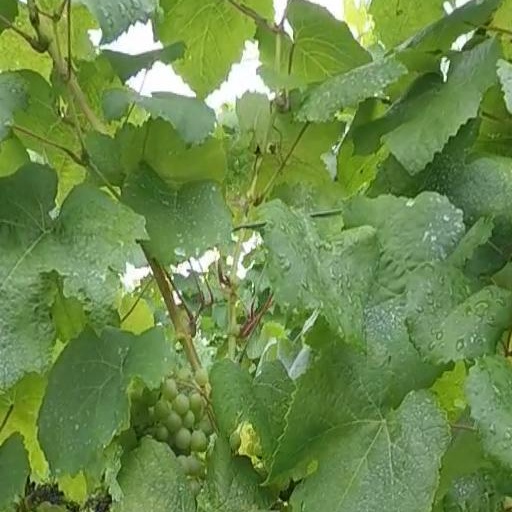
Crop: grape